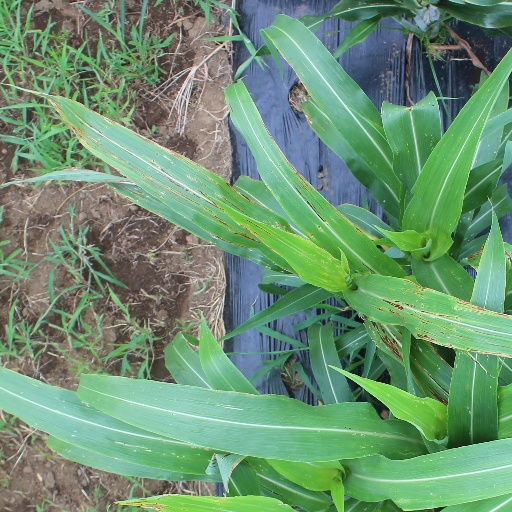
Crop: sorghum